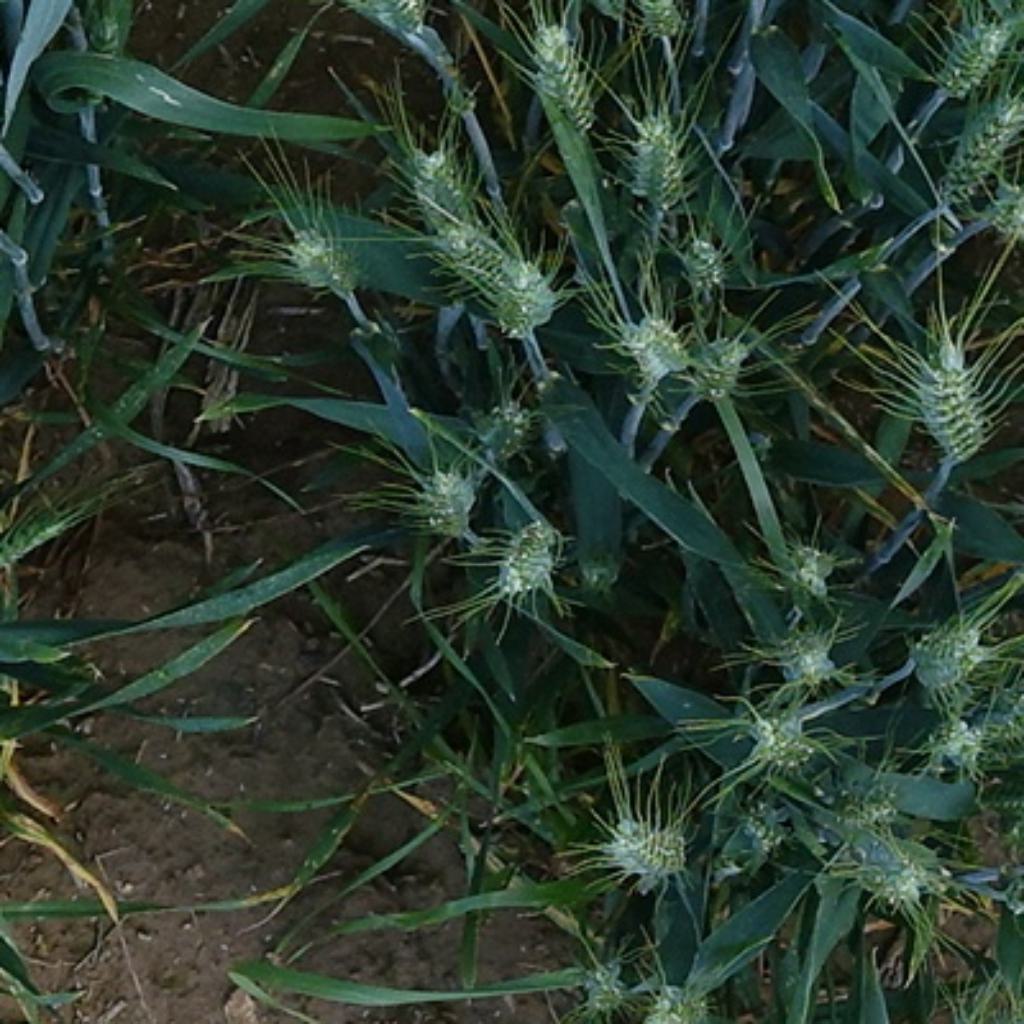
Country: France
Location: VLB
Wheat development stage: Filling